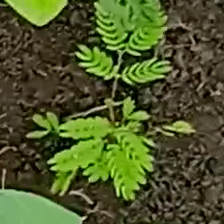
Weed species: Dwarf_cassia_(Chamaecrista pumila)